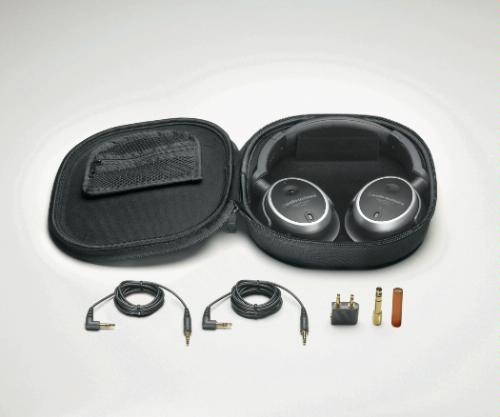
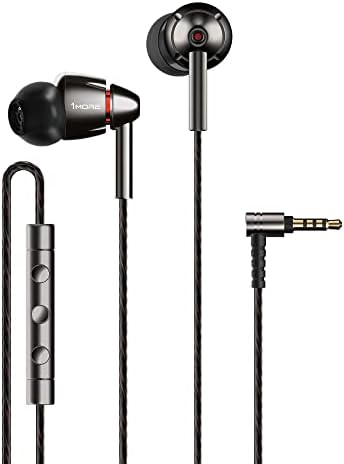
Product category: headphones
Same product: no